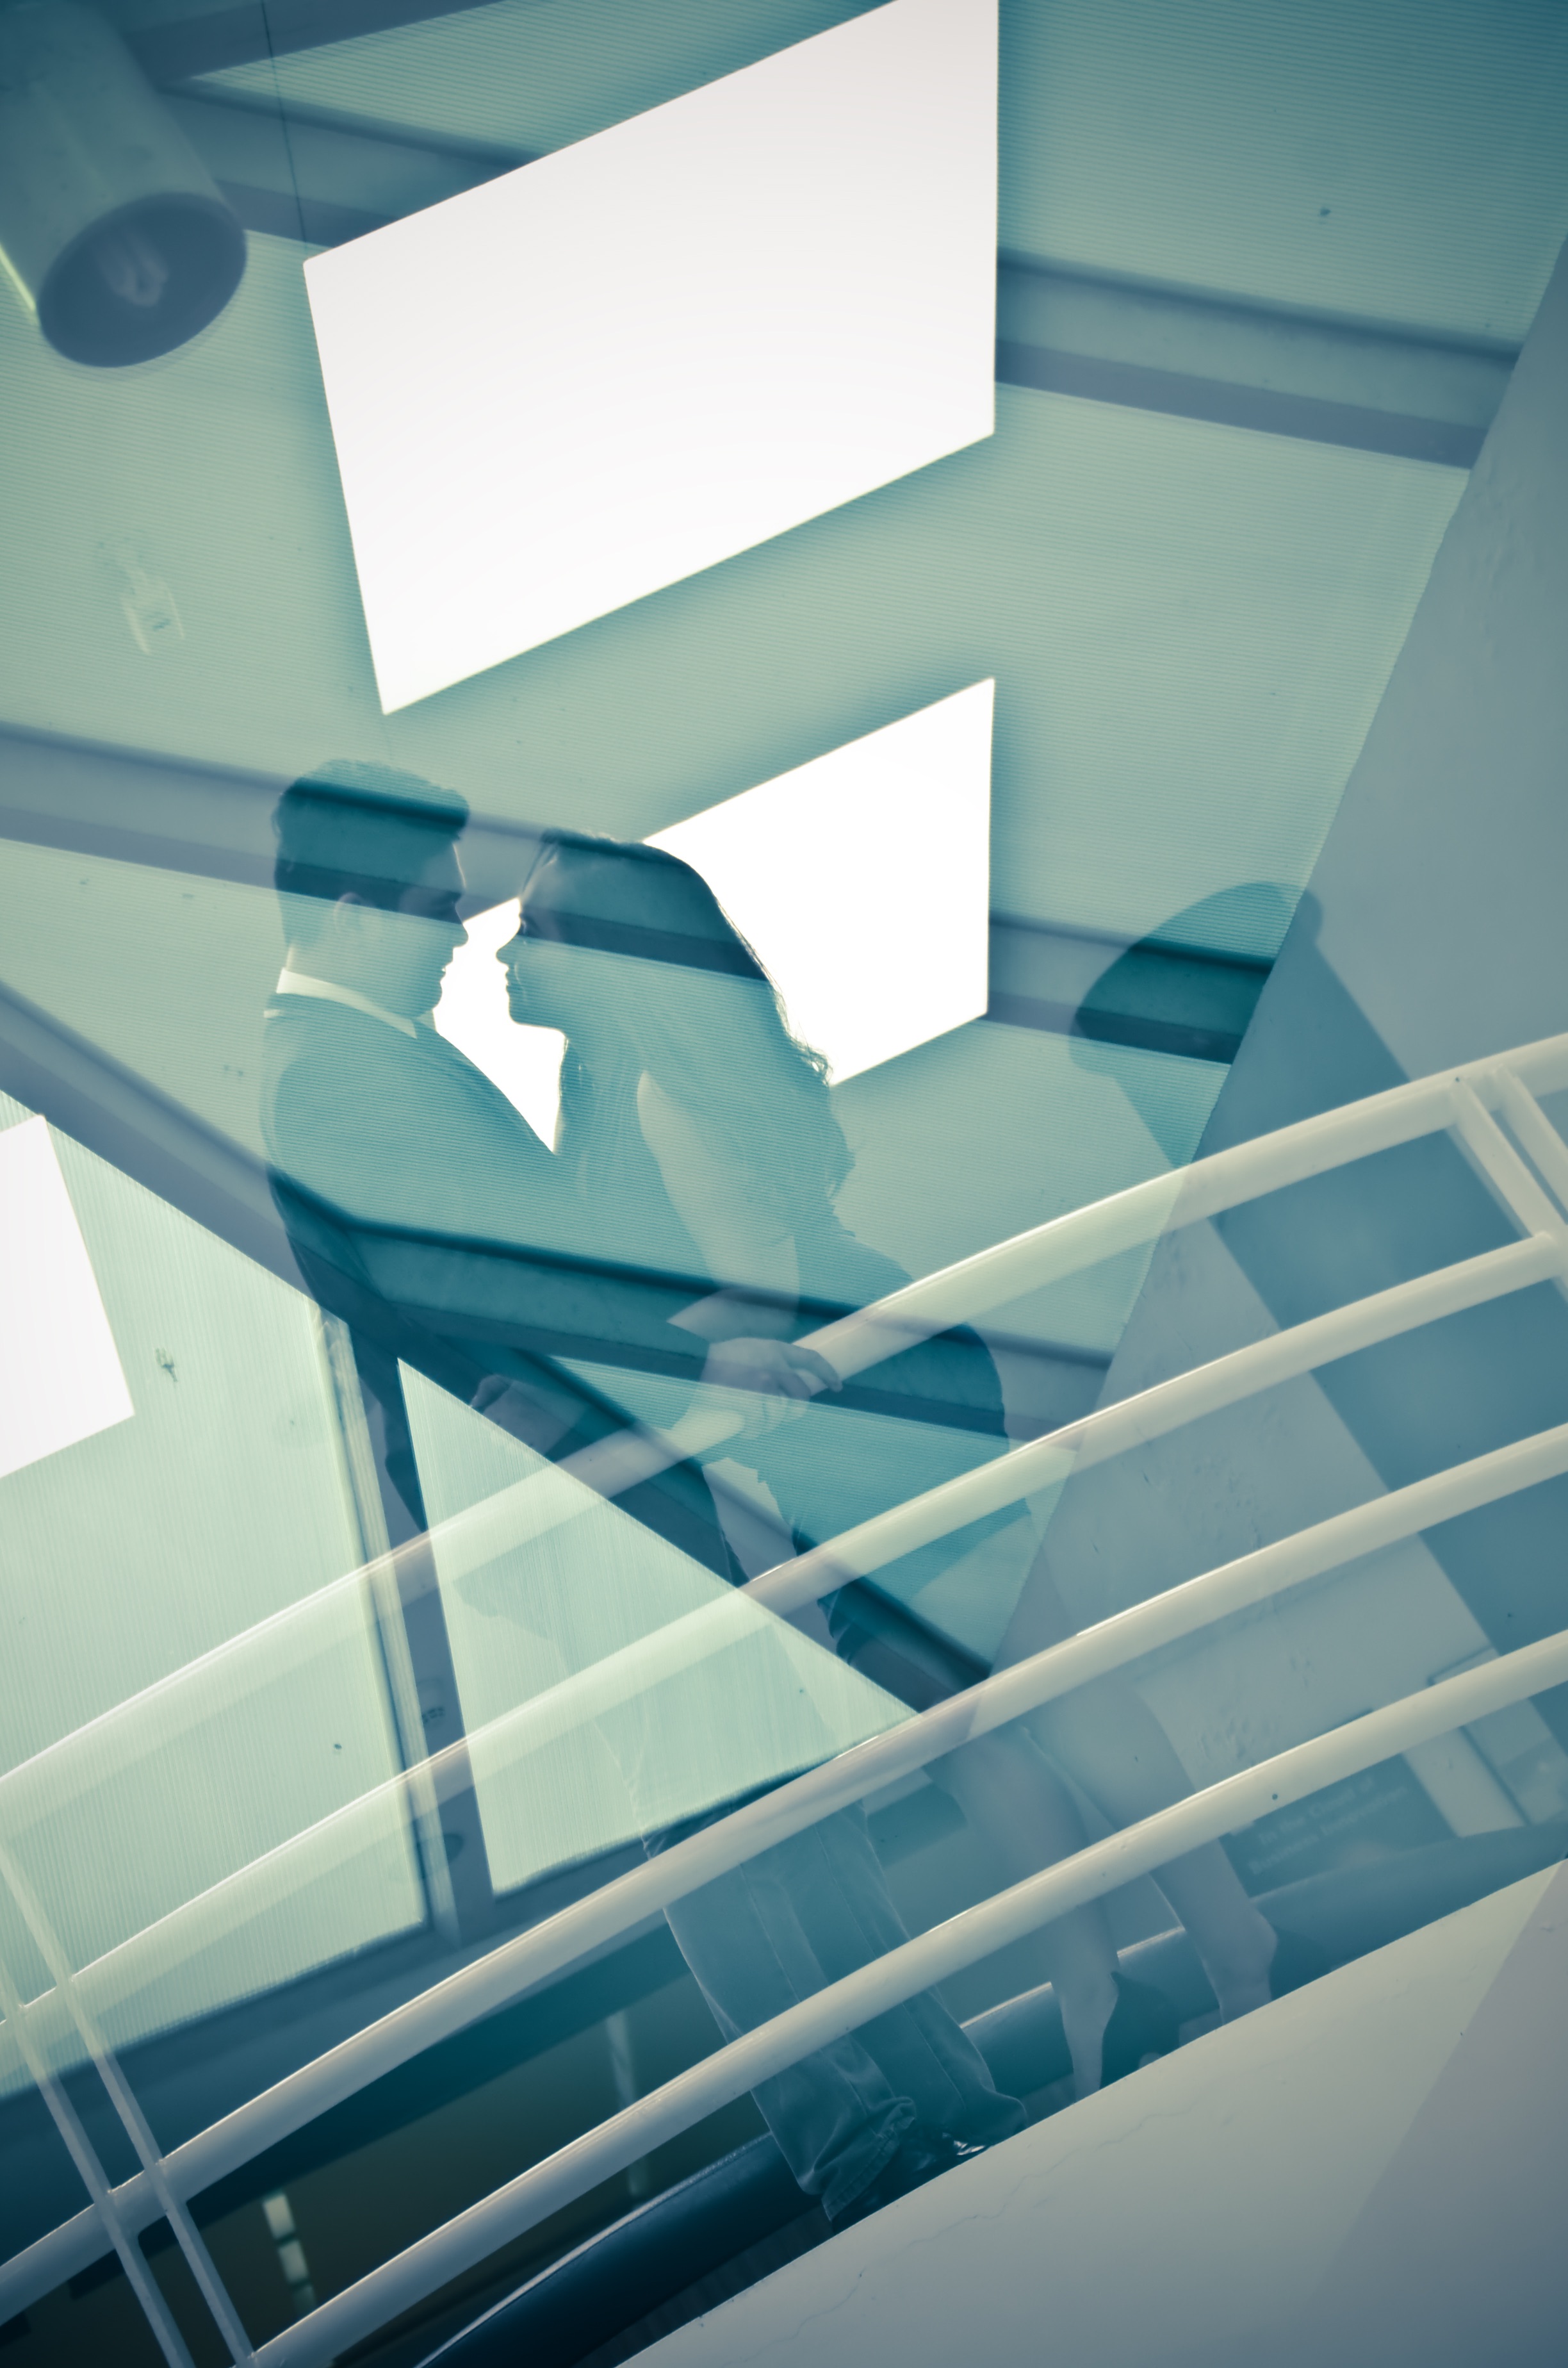
wing, light, architecture, white, glass, ceiling, line, green, color, blue, lighting, interior design, design, symmetry, shape, daylighting